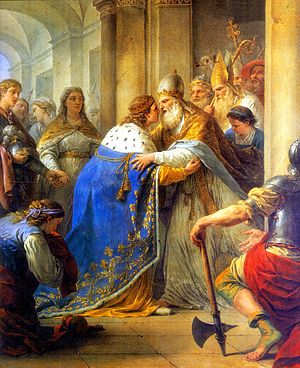
Pave Innocens 4.
Pave Innocens 4. og Ludvig den Hellige mødes i Lyon, 1248. Malet af Louis-Jean-François Lagrenée (1724-1805).
Innocens 4. født Sinibaldo de Fieschi var pave fra 25 juni 1243 til sin død i 1254.